Aargau

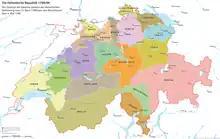
Helvetic Republic /99, with the newly created cantons of Aargau and Baden

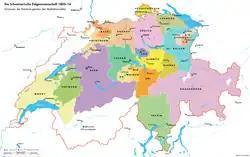
Swiss Confederation following the 1803 Act of Mediation, with the modern canton of Aargau formed

The contemporary canton of Aargau was formed in 1803, a canton of the Swiss Confederation as a result of the Act of Mediation. It was a combination of three short-lived cantons of the Helvetic Republic: Aargau (1798–1803), Baden (1798–1803) and Fricktal (1802–1803). Its creation is therefore rooted in the Napoleonic era. In the year 2003, the canton of Aargau celebrated its 200th anniversary.